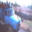
Label: truck